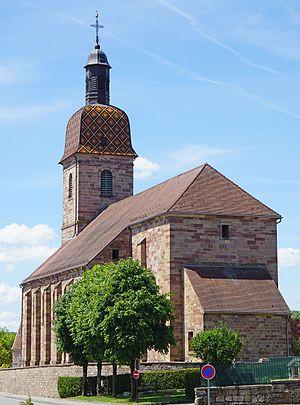
L'église Saint-Laurent de Champagney (Haute-Saône).
Champagney est une commune française située dans le département de la Haute-Saône, en région Bourgogne-Franche-Comté. Elle fait partie de la communauté de communes Rahin et Chérimont.